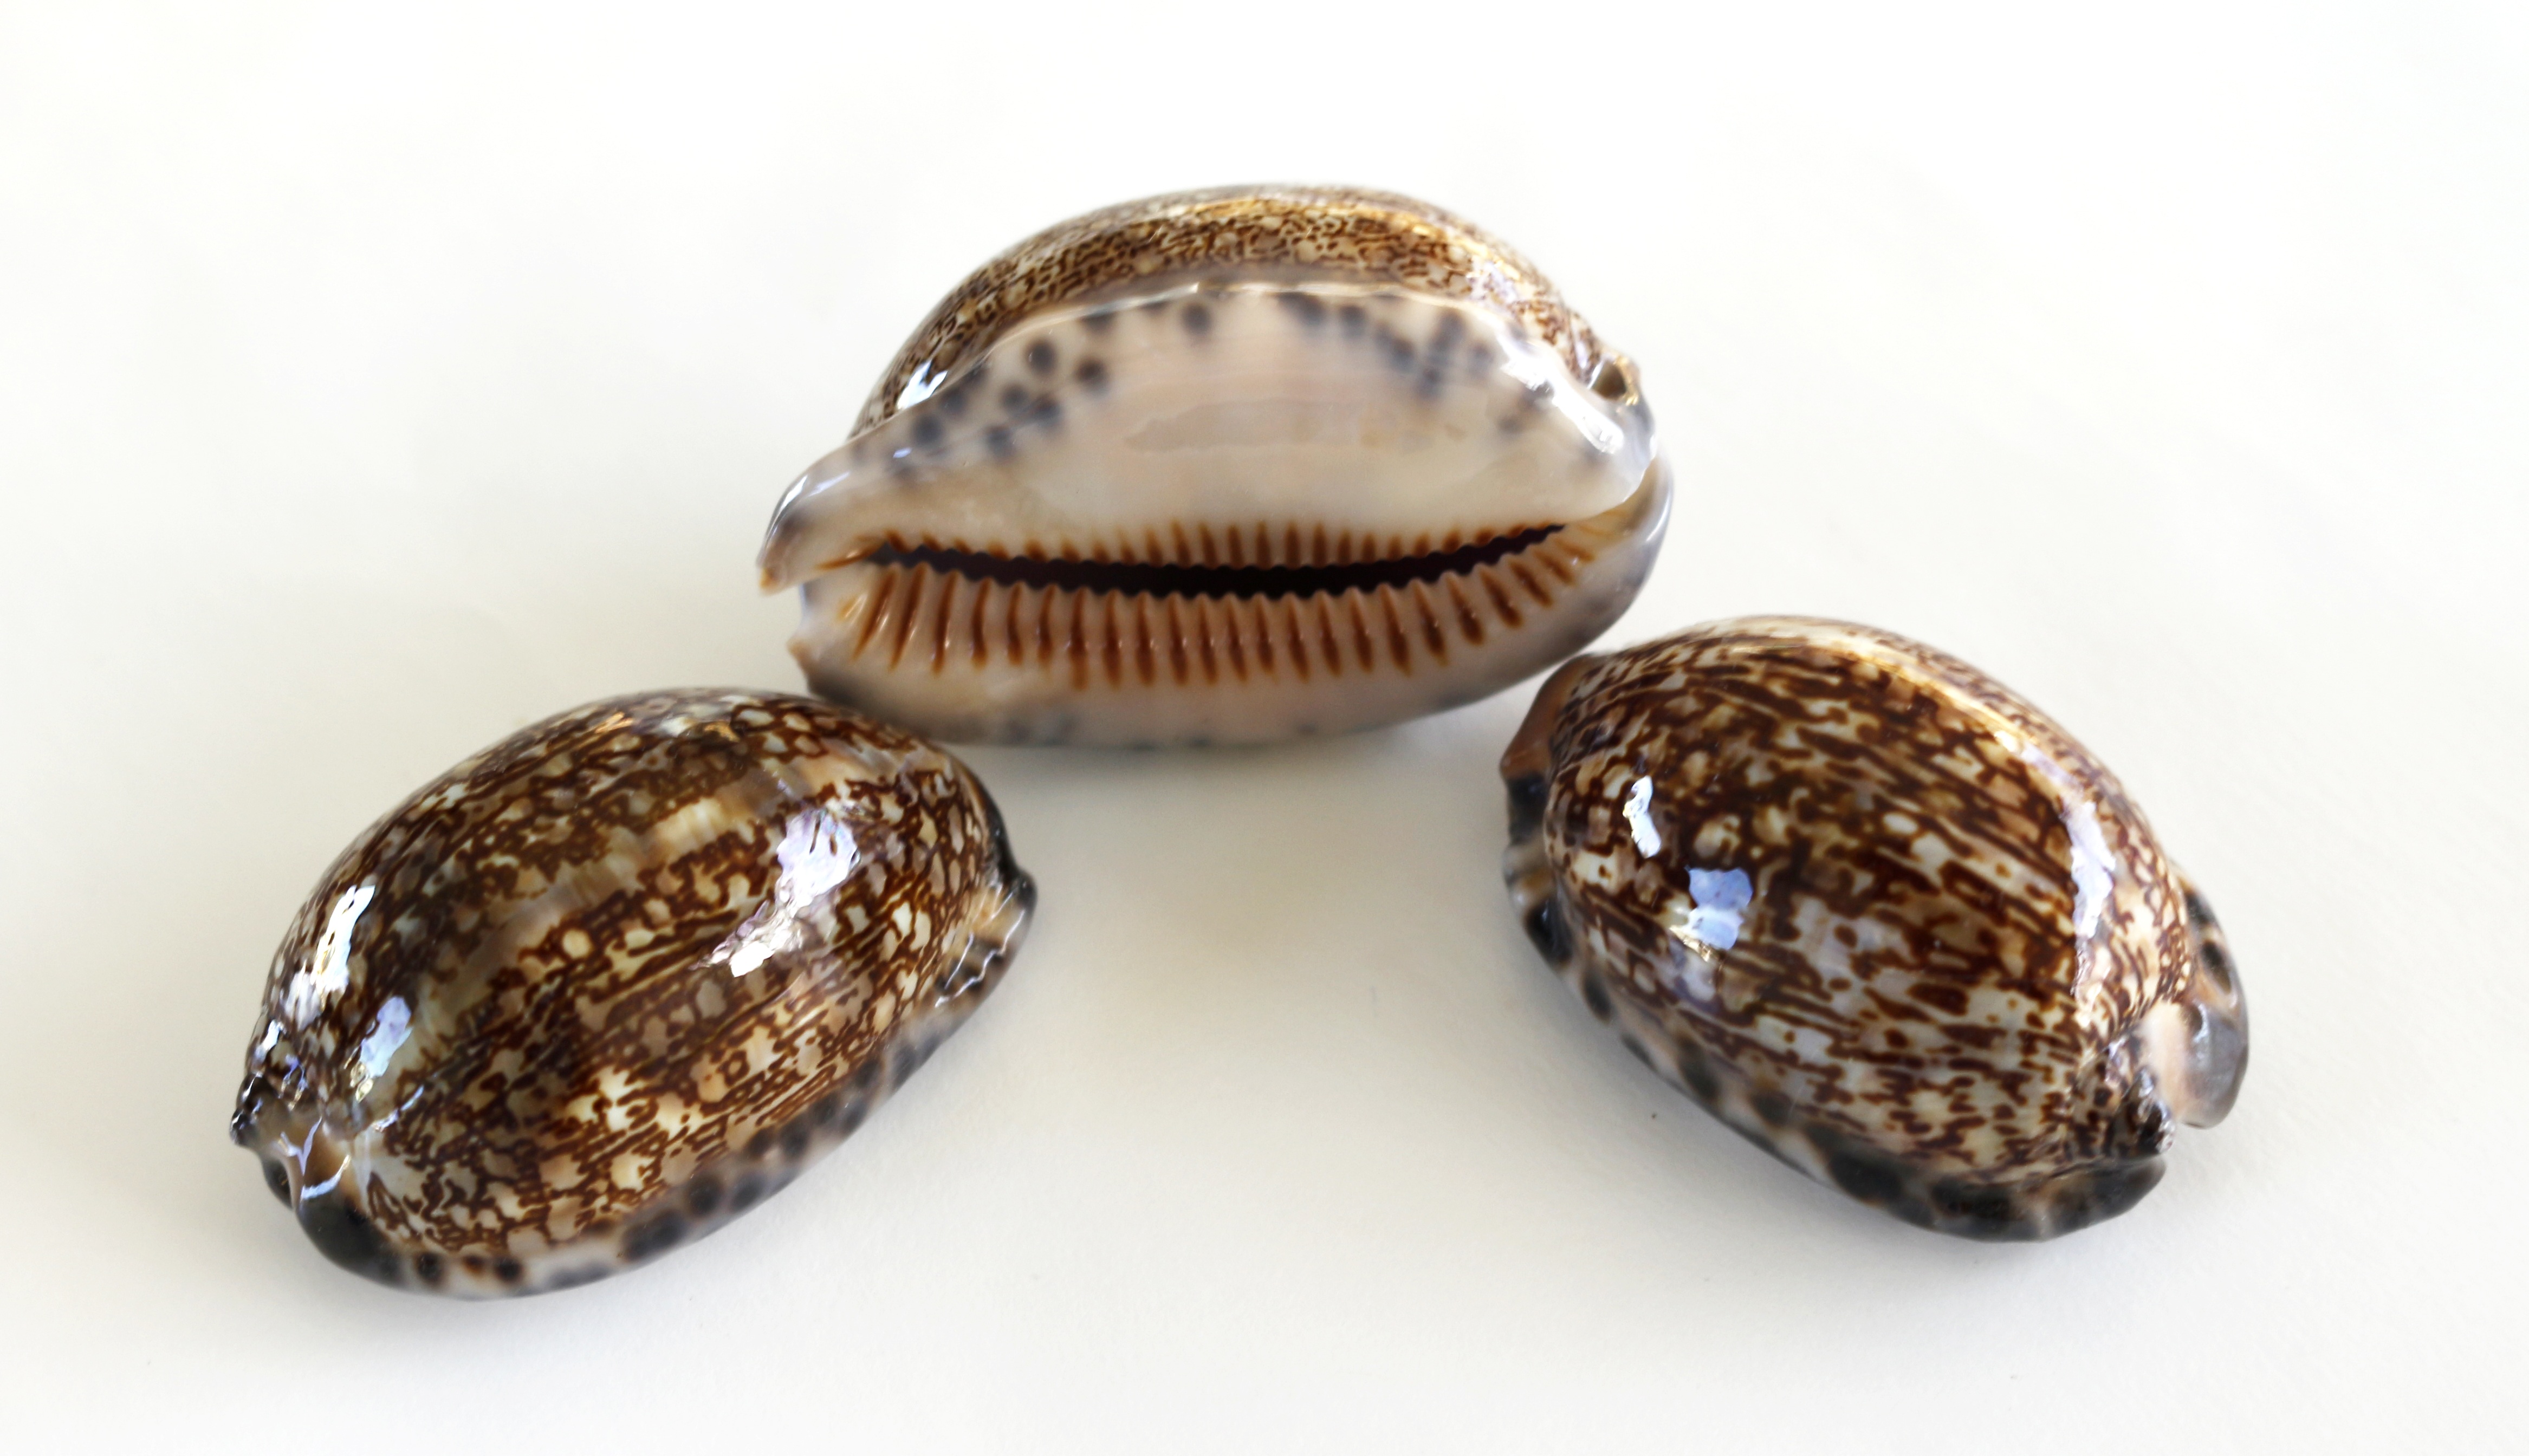
nature, food, bead, material, invertebrate, seashell, clam, conch, jewellery, marine, cockle, sea snail, sea shells, jewelry making